Bedouin

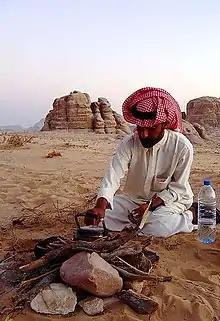
A young Bedouin lighting a camp fire in Wadi Rum, Jordan

A number of Bedouin tribes reside in Saudi Arabia. Among them are Anazzah, Juhaynah, Shammar, al-Murrah, Mahra, Dawasir, Harb, Ghamid, Mutayr, Subay', 'Utayba, Bani khalid, Qahtan, Rashaida, and Banu Yam. Saudi Arabia pursued a policy of sedentarization in the early 20th century, which was initially linked with the establishment of the Ikhwan. As a result of this policy and subsequent modernization, the number of bedouin that retain their nomadic lifestyle has decreased rapidly.